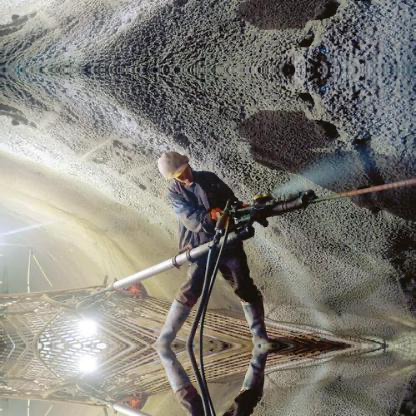
Objects in the image:
label: helmet